Waikino school shooting

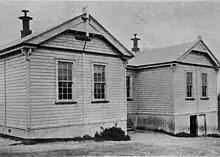
The Waikino schoolhouse.

The Waikino school shooting took place on 19 October 1923 at Waikino School in Waikino, near Waihi, in the Waikato district of New Zealand's North Island. It claimed the lives of two students, Kelvin McLean, aged 13, and Charles Stewart, aged 9. Six others were also injured.